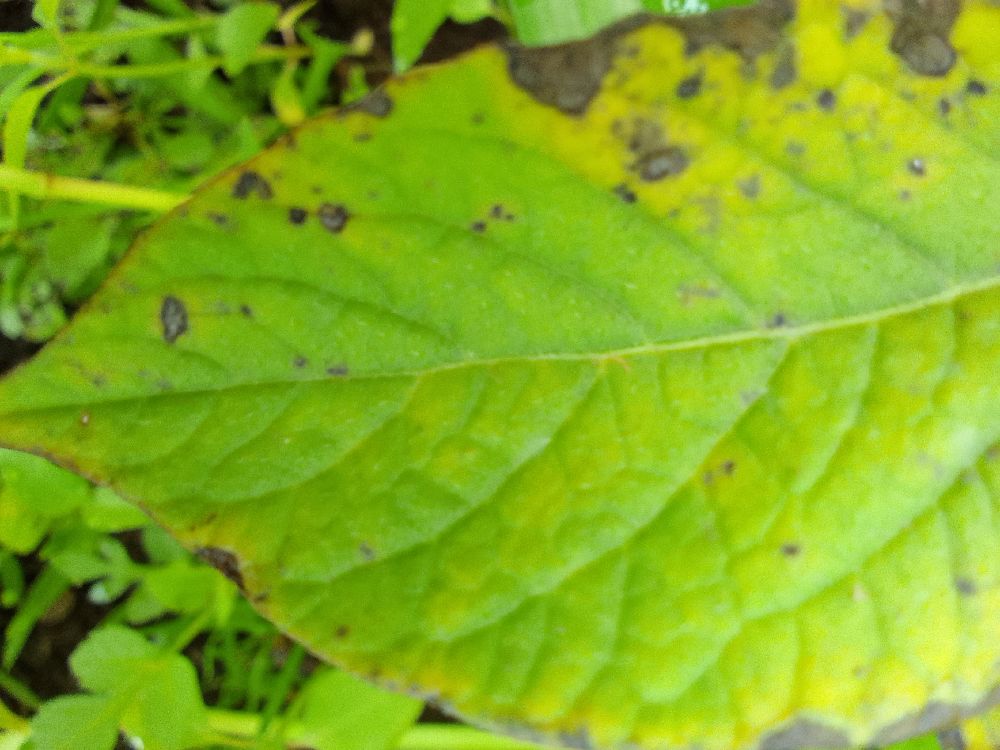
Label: Early blight